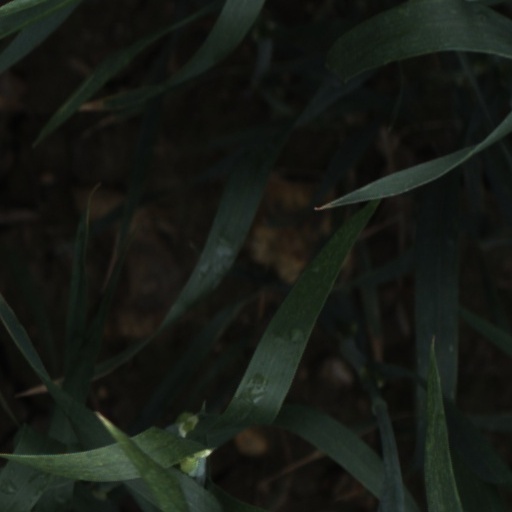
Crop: wheat